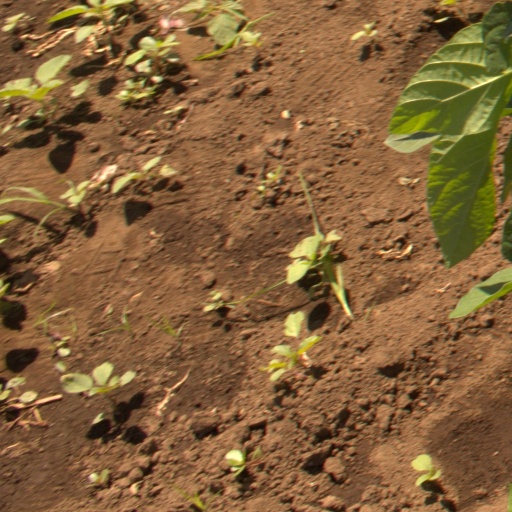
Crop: soybean